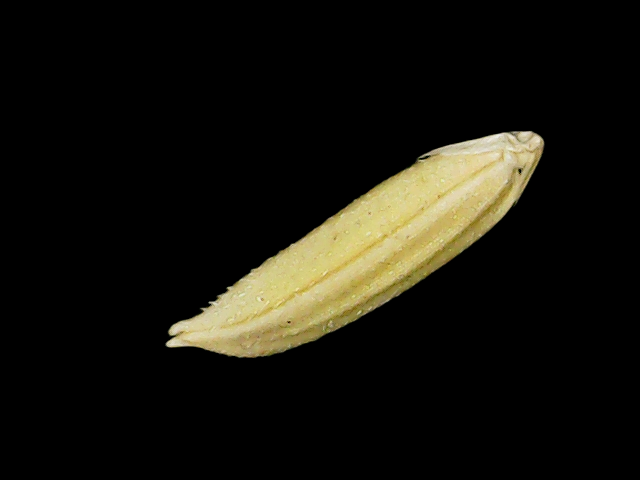
Rice variety: Binadhan07